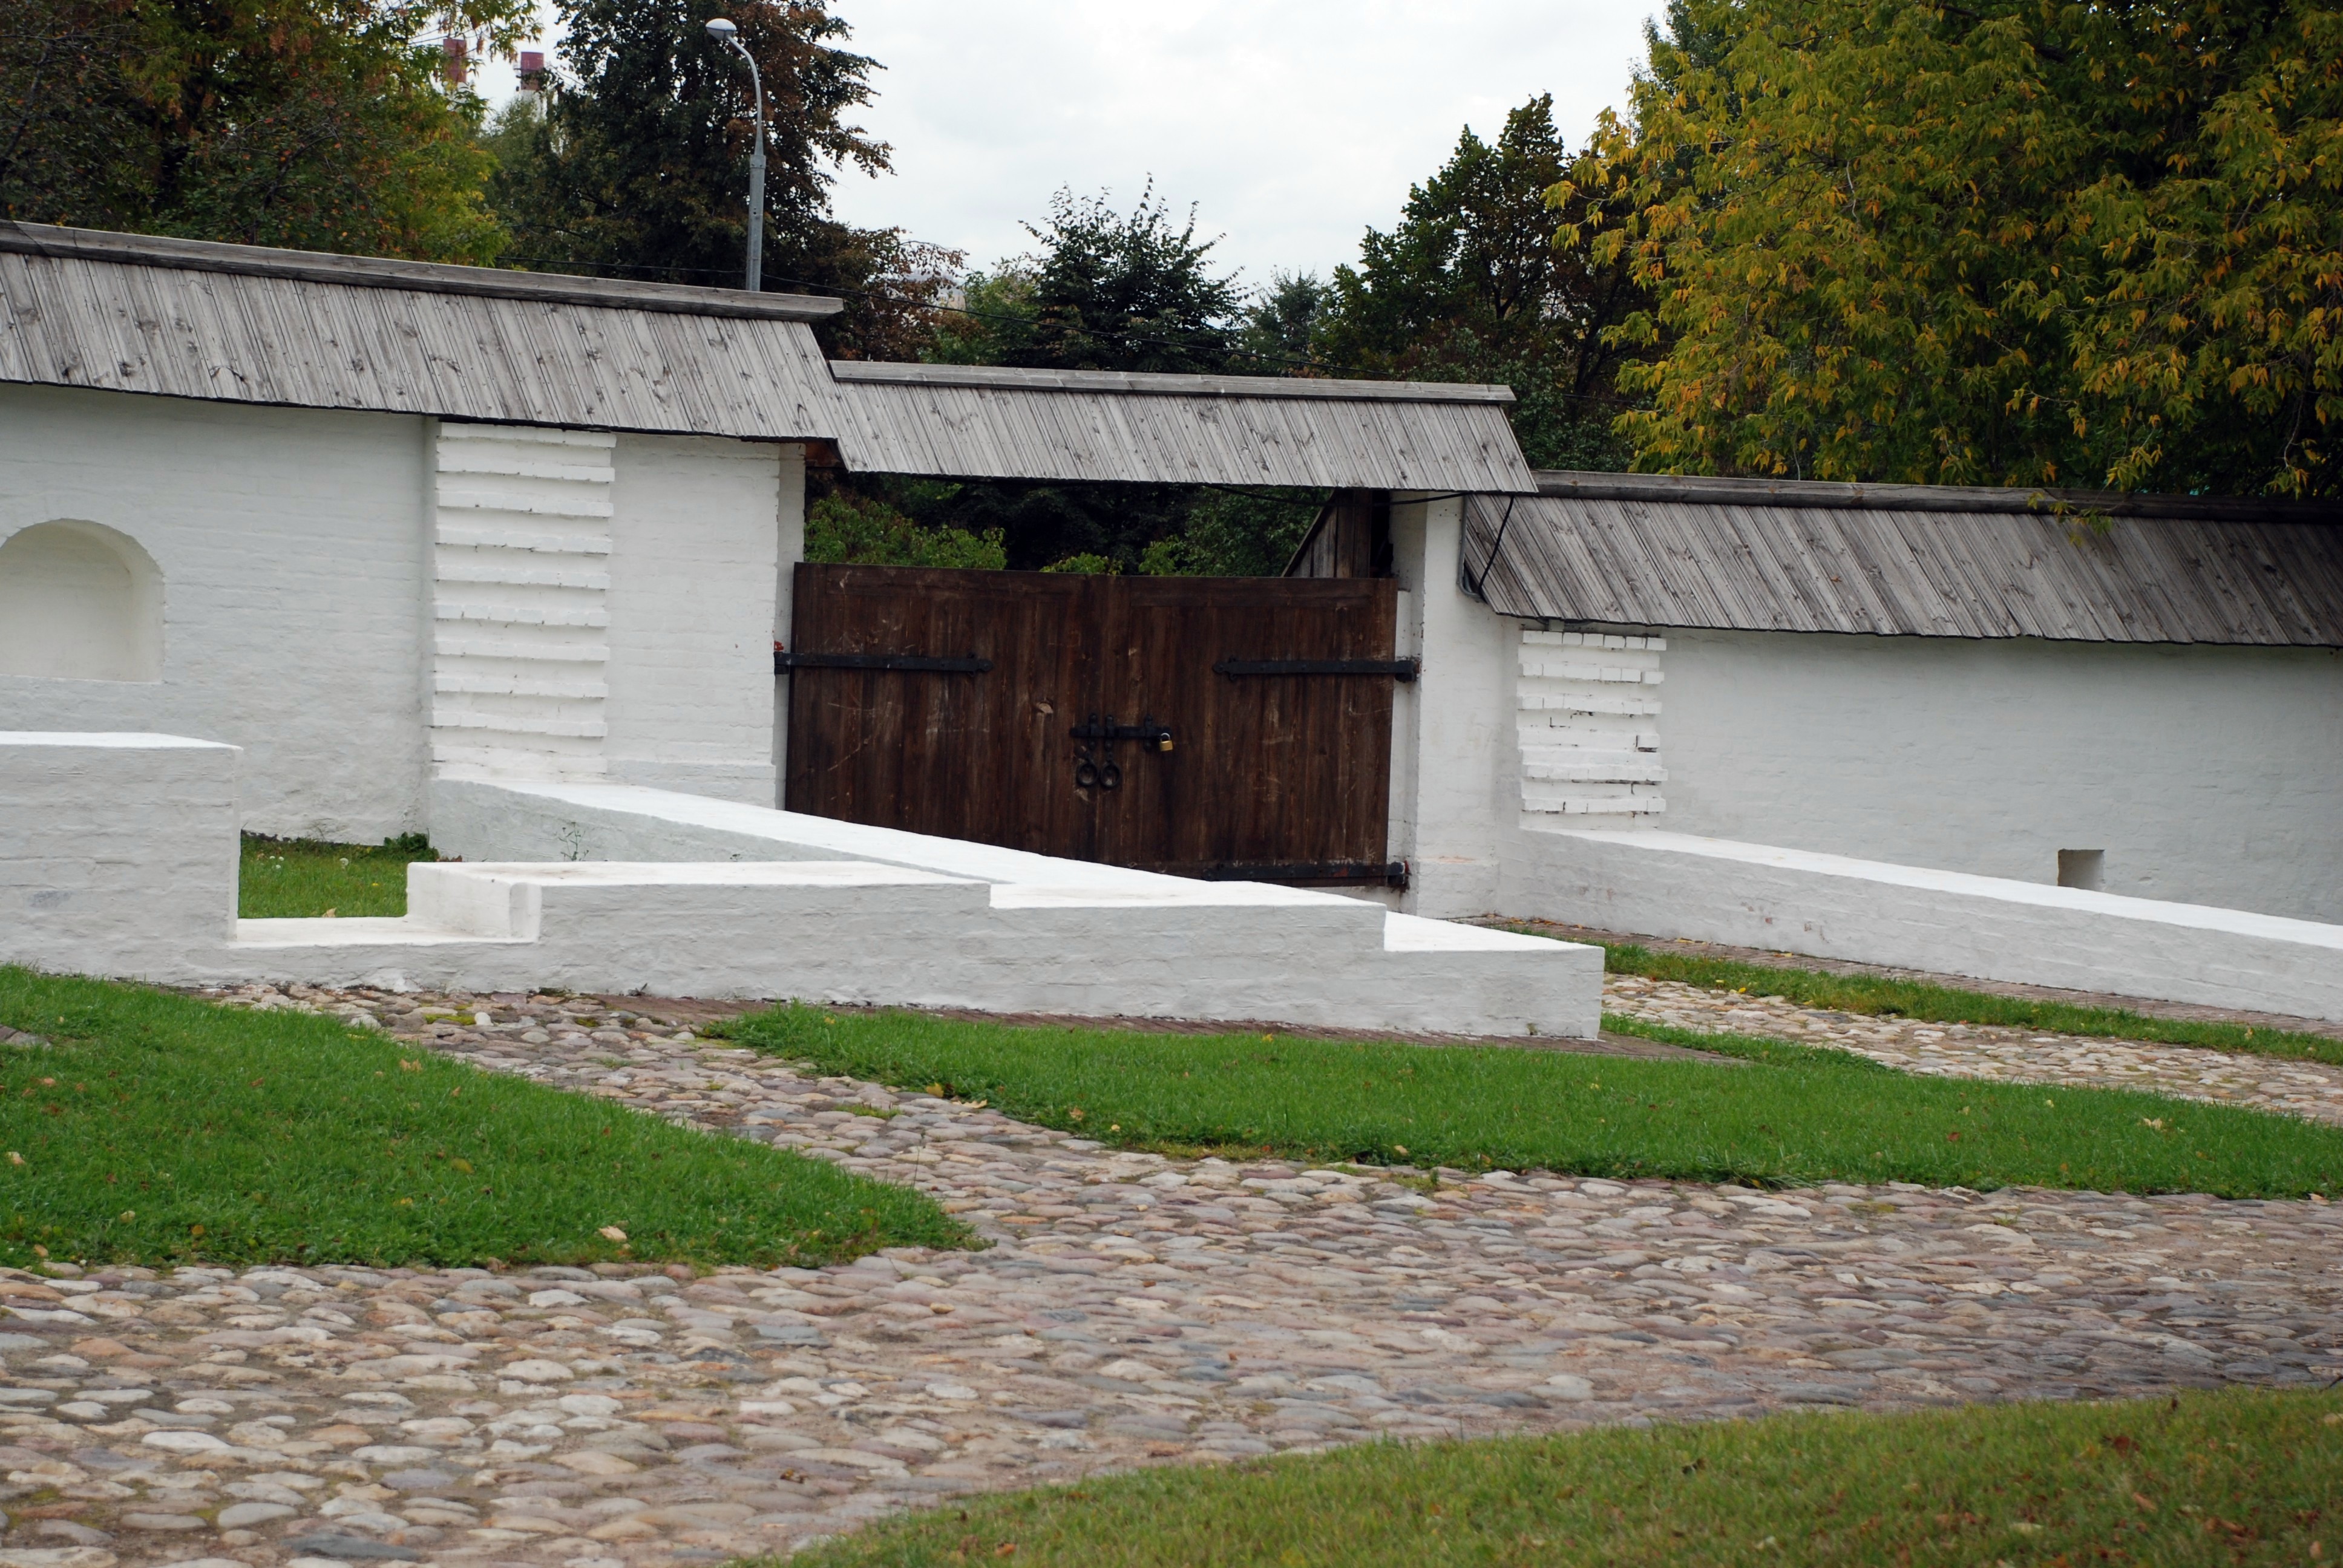
lawn, house, home, wall, cottage, backyard, facade, property, nikon, cool image, courtyard, moscow, estate, russia, d80, yard, moskau, nikond80, moscou, kolomenskoye, driveway, real estate, residential area, outdoor structure